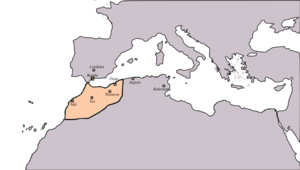
Les Ifrenides ou Ifrénides, Banou Ifren ou Aït Ifren, sont une dynastie berbère, descendants de la grande branche des Zénètes originaire de la région des Aurès au Maghreb central
La fin de l'Antiquité, ou Antiquité tardive, est marquée en Afrique du Nord par la chute de l'Empire romain sous le coup des migrations germaniques, des invasions barbares : arrivée des Vandales en 429, et royaume des Vandales et des Alains, converti au christianisme sous sa forme arienne.
Les Berbères ou Amazighs sont les membres d’un groupe ethnique autochtone d'Afrique du Nord. Connus dans l'Antiquité sous le nom de Libyens, les Berbères ont porté différents noms durant l'histoire, tels que Mazices, Maures, Numides, Gétules, Garamantes et autres. Ils sont répartis dans une zone s'étendant de l'océan Atlantique à l'oasis de Siwa en Égypte, et de la mer Méditerranée au fleuve Niger en Afrique de l'Ouest. Historiquement, ils parlaient des langues berbères, classées dans la branche berbère de la famille afro-asiatique.